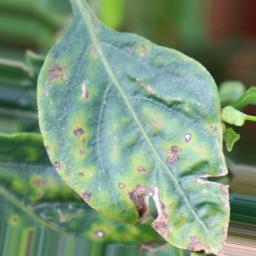
Label: cercospora